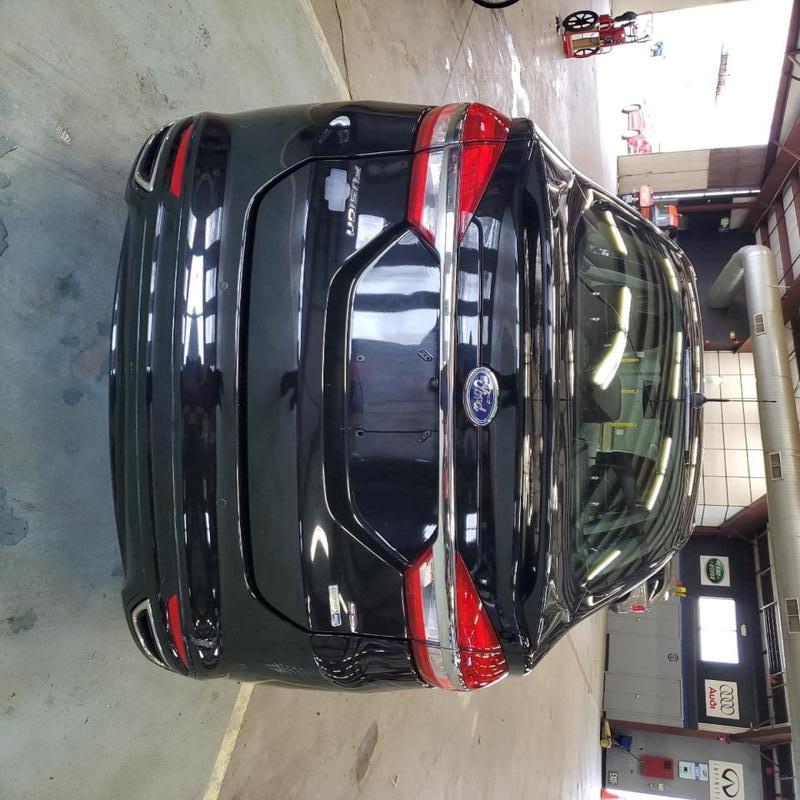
Aucun dommage détecté.
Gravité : aucun